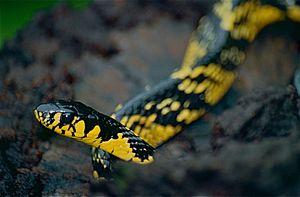
Spilotes pullatus est une espèce de serpents de la famille des Colubridae.